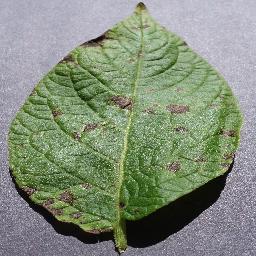
Label: Potato___Early_blight